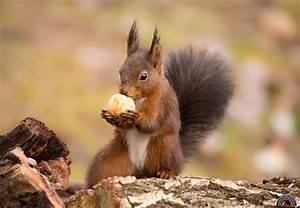
Label: scoiattolo